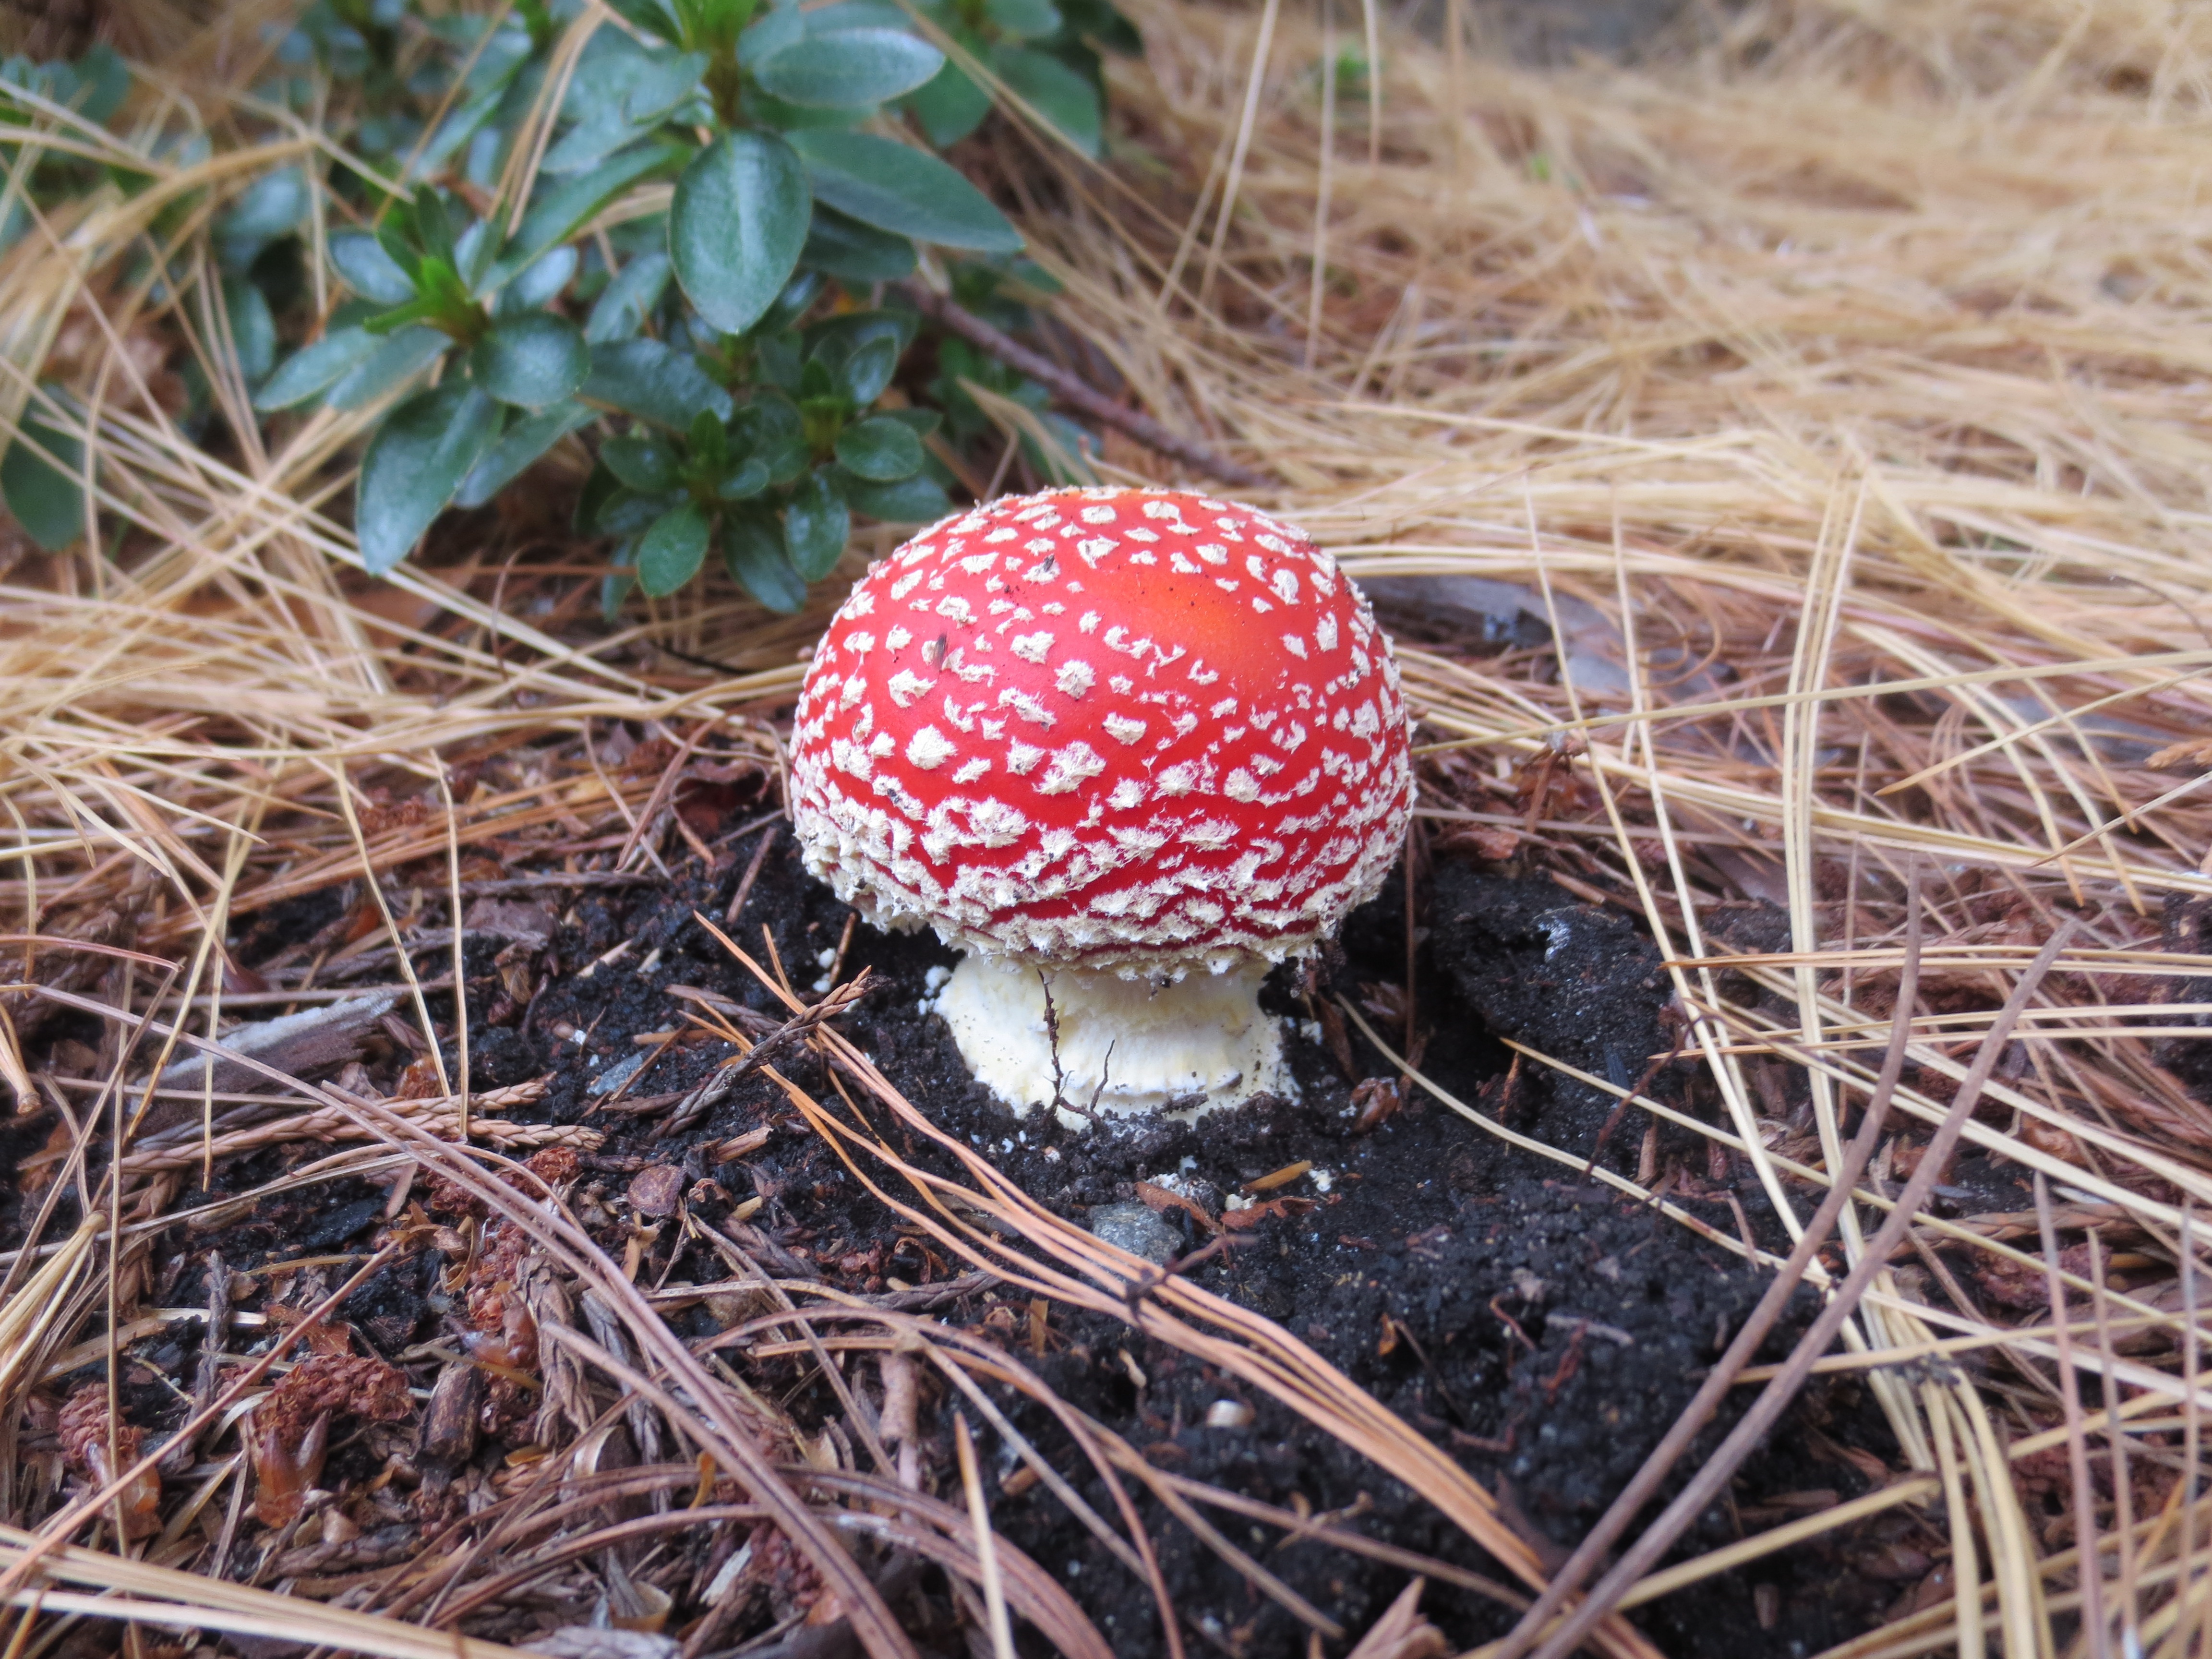
red, autumn, mushroom, toadstool, season, fauna, australia, fungus, fungi, mycology, toxic, agaric, bolete, poisonous, matsutake, hobart, edible mushroom, penny bun